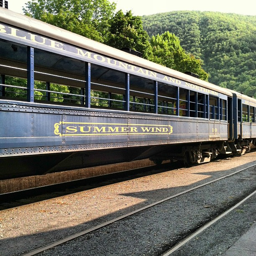
A blue train traveling through a rural countryside.
An empty passenger train with windows says summer wind.
An old stationary train called the Summer Wind.
A blue train is traveling down the tracks
An open window train is going down the tracks.